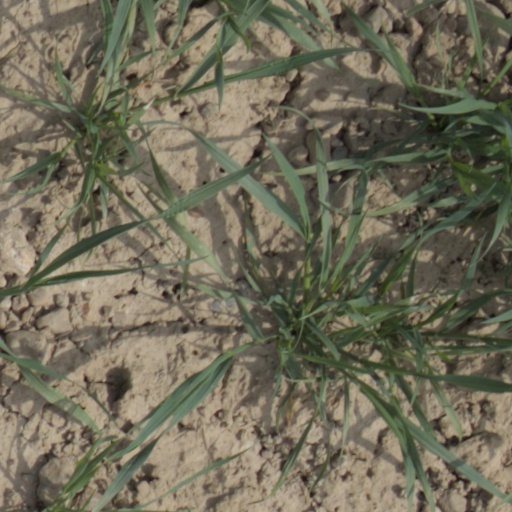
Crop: wheat